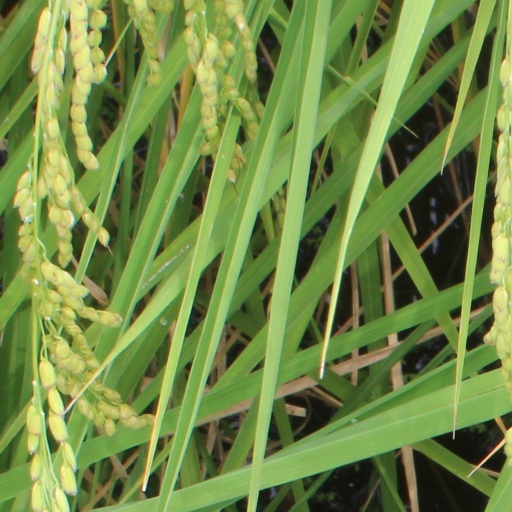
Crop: rice